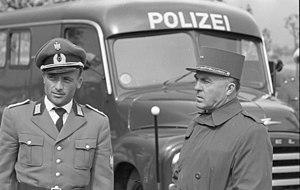
Les forces armées françaises présentes en Allemagne ont connu plusieurs appellations : troupes d'occupation en Allemagne de 1945 à 1949, forces françaises en Allemagne de 1949 à 1993, forces françaises stationnées en Allemagne de 1993 à 1999 et enfin forces françaises et l'élément civil stationnés en Allemagne depuis 1999.